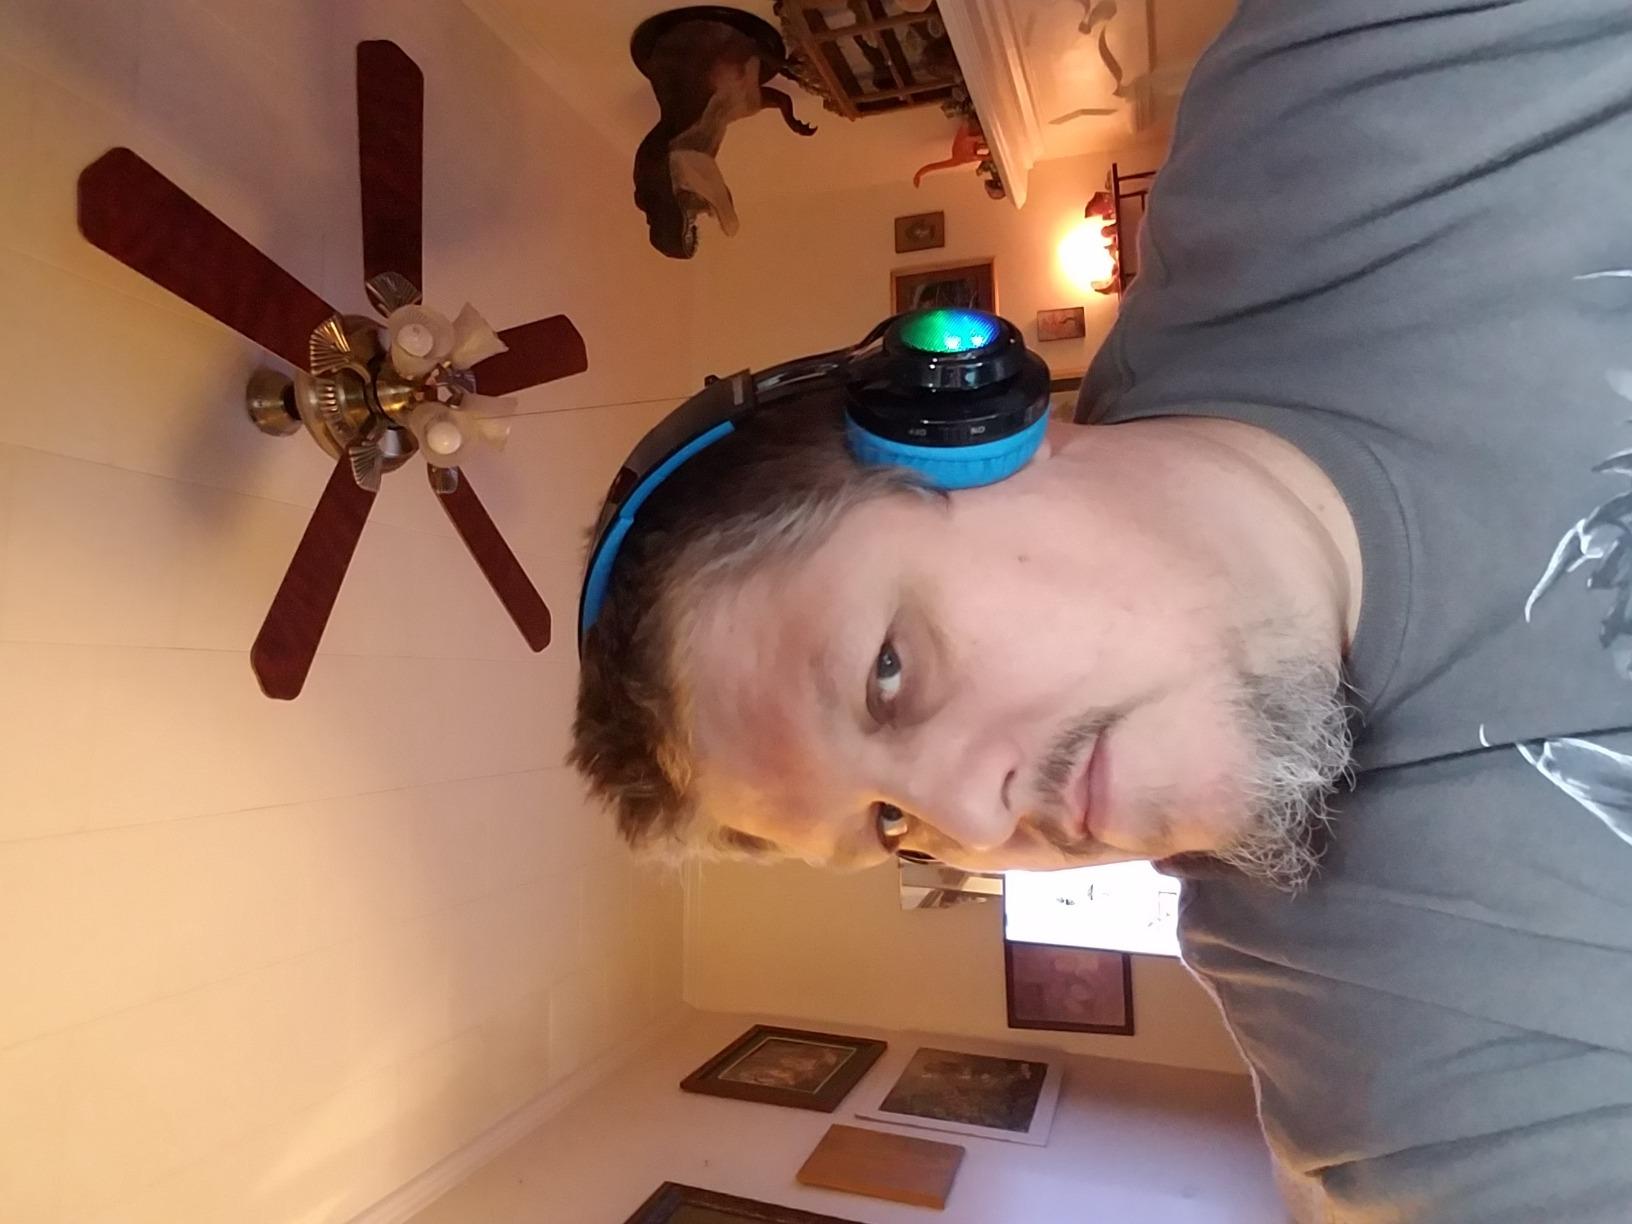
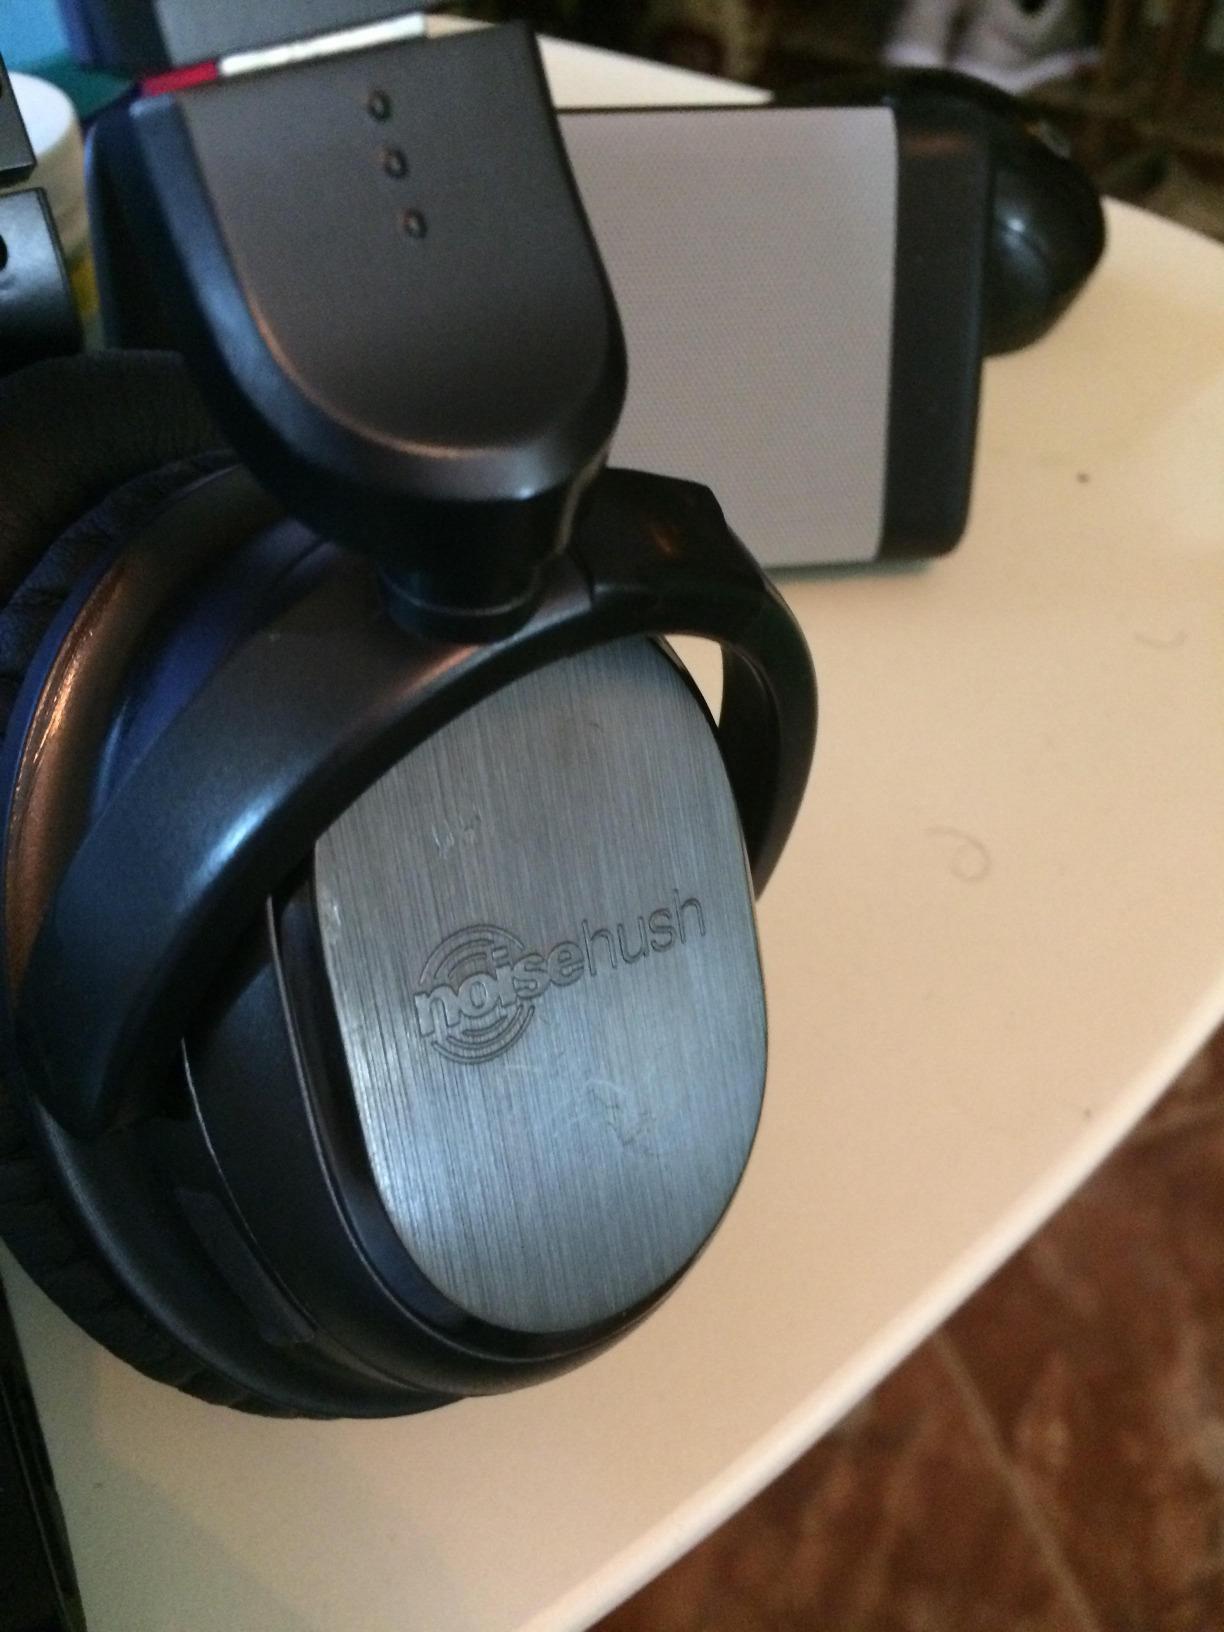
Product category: headphones
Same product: no